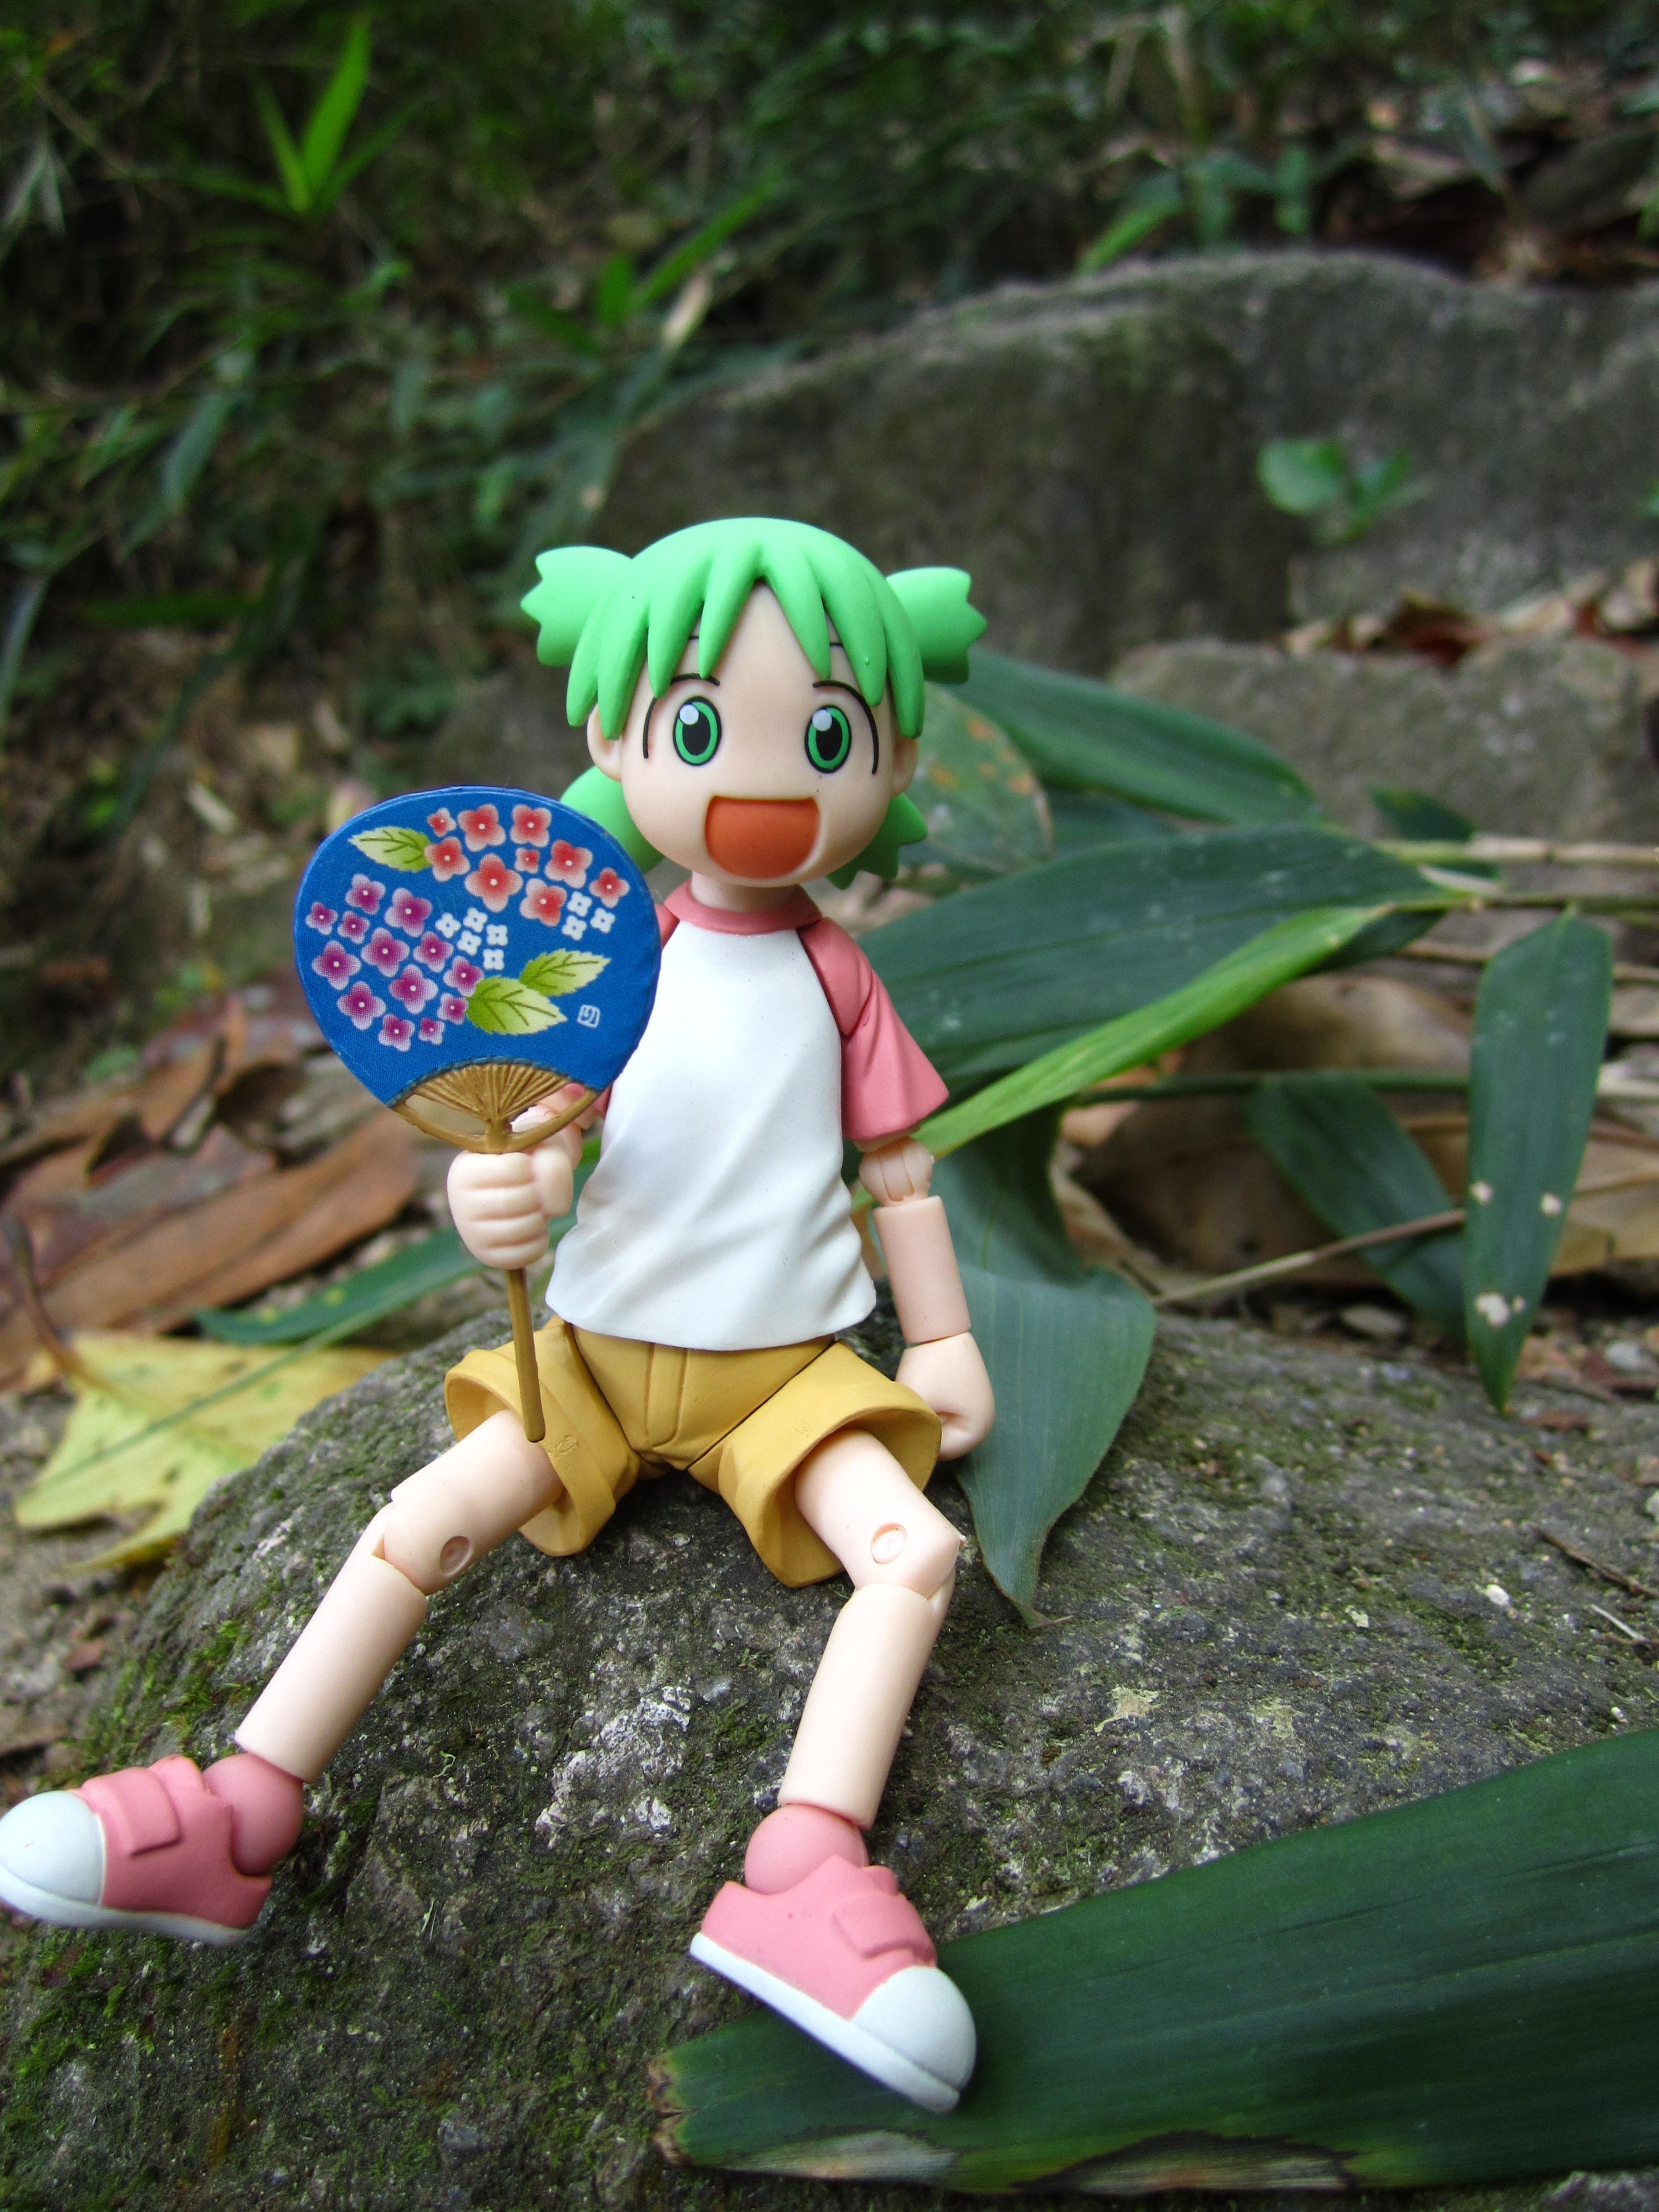
flower, cute, green, jungle, clothing, toy, doll, figurine, costume, anime, four sisters